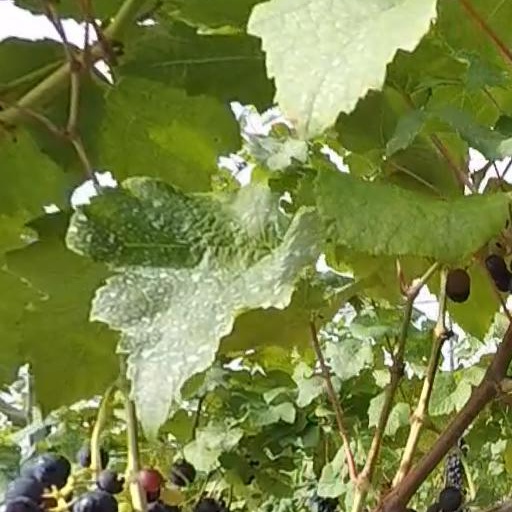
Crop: grape